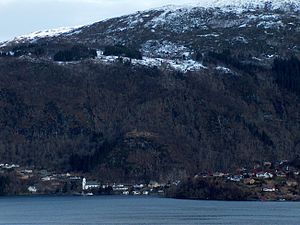
Osterøy (ø)
Haus i Osterøy